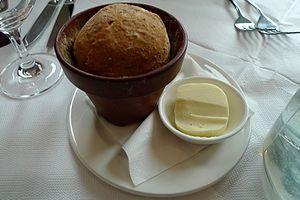
Bruno Loubet est l'un des principaux chefs de Londres où il a établi sa réputation dans les années 1990, qu'il inaugura en gagnant une étoile au Guide Michelin. Il ouvrit ensuite son premier restaurant le Bistrot de Bruno, puis un second en accumulant louanges et distinctions. Mais il quitta Londres en 2002 pour s'installer en Australie où il resta huit ans, le temps d'être élu par deux fois cuisinier de l'année. Sollicité par la direction du Zetter Hôtel, à Clerkenwell, Bruno revint à Londres en 2009. Il y ouvrit à nouveau un Bistrot Bruno Loubet, en 2010 puis, en juin 2013, le Grain Store, où sa carte met les légumes à l'honneur. Son retour a été salué par le National Restaurant Magazine qui a classé son Bistrot 3ᵉ meilleur restaurant du Royaume-Uni, en 2010, et le Grain Store, 9ᵉ, en 2013, tout en obtenant le prix du Sustainable Restaurant of the Year. Il vient de rentrer à nouveau au Guide Michelin 2014 avec deux étoiles.